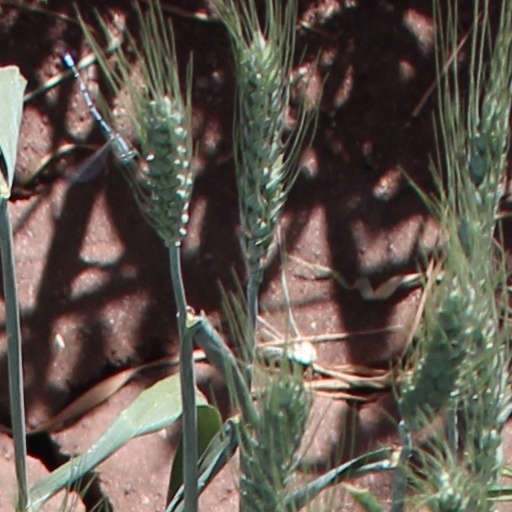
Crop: wheat